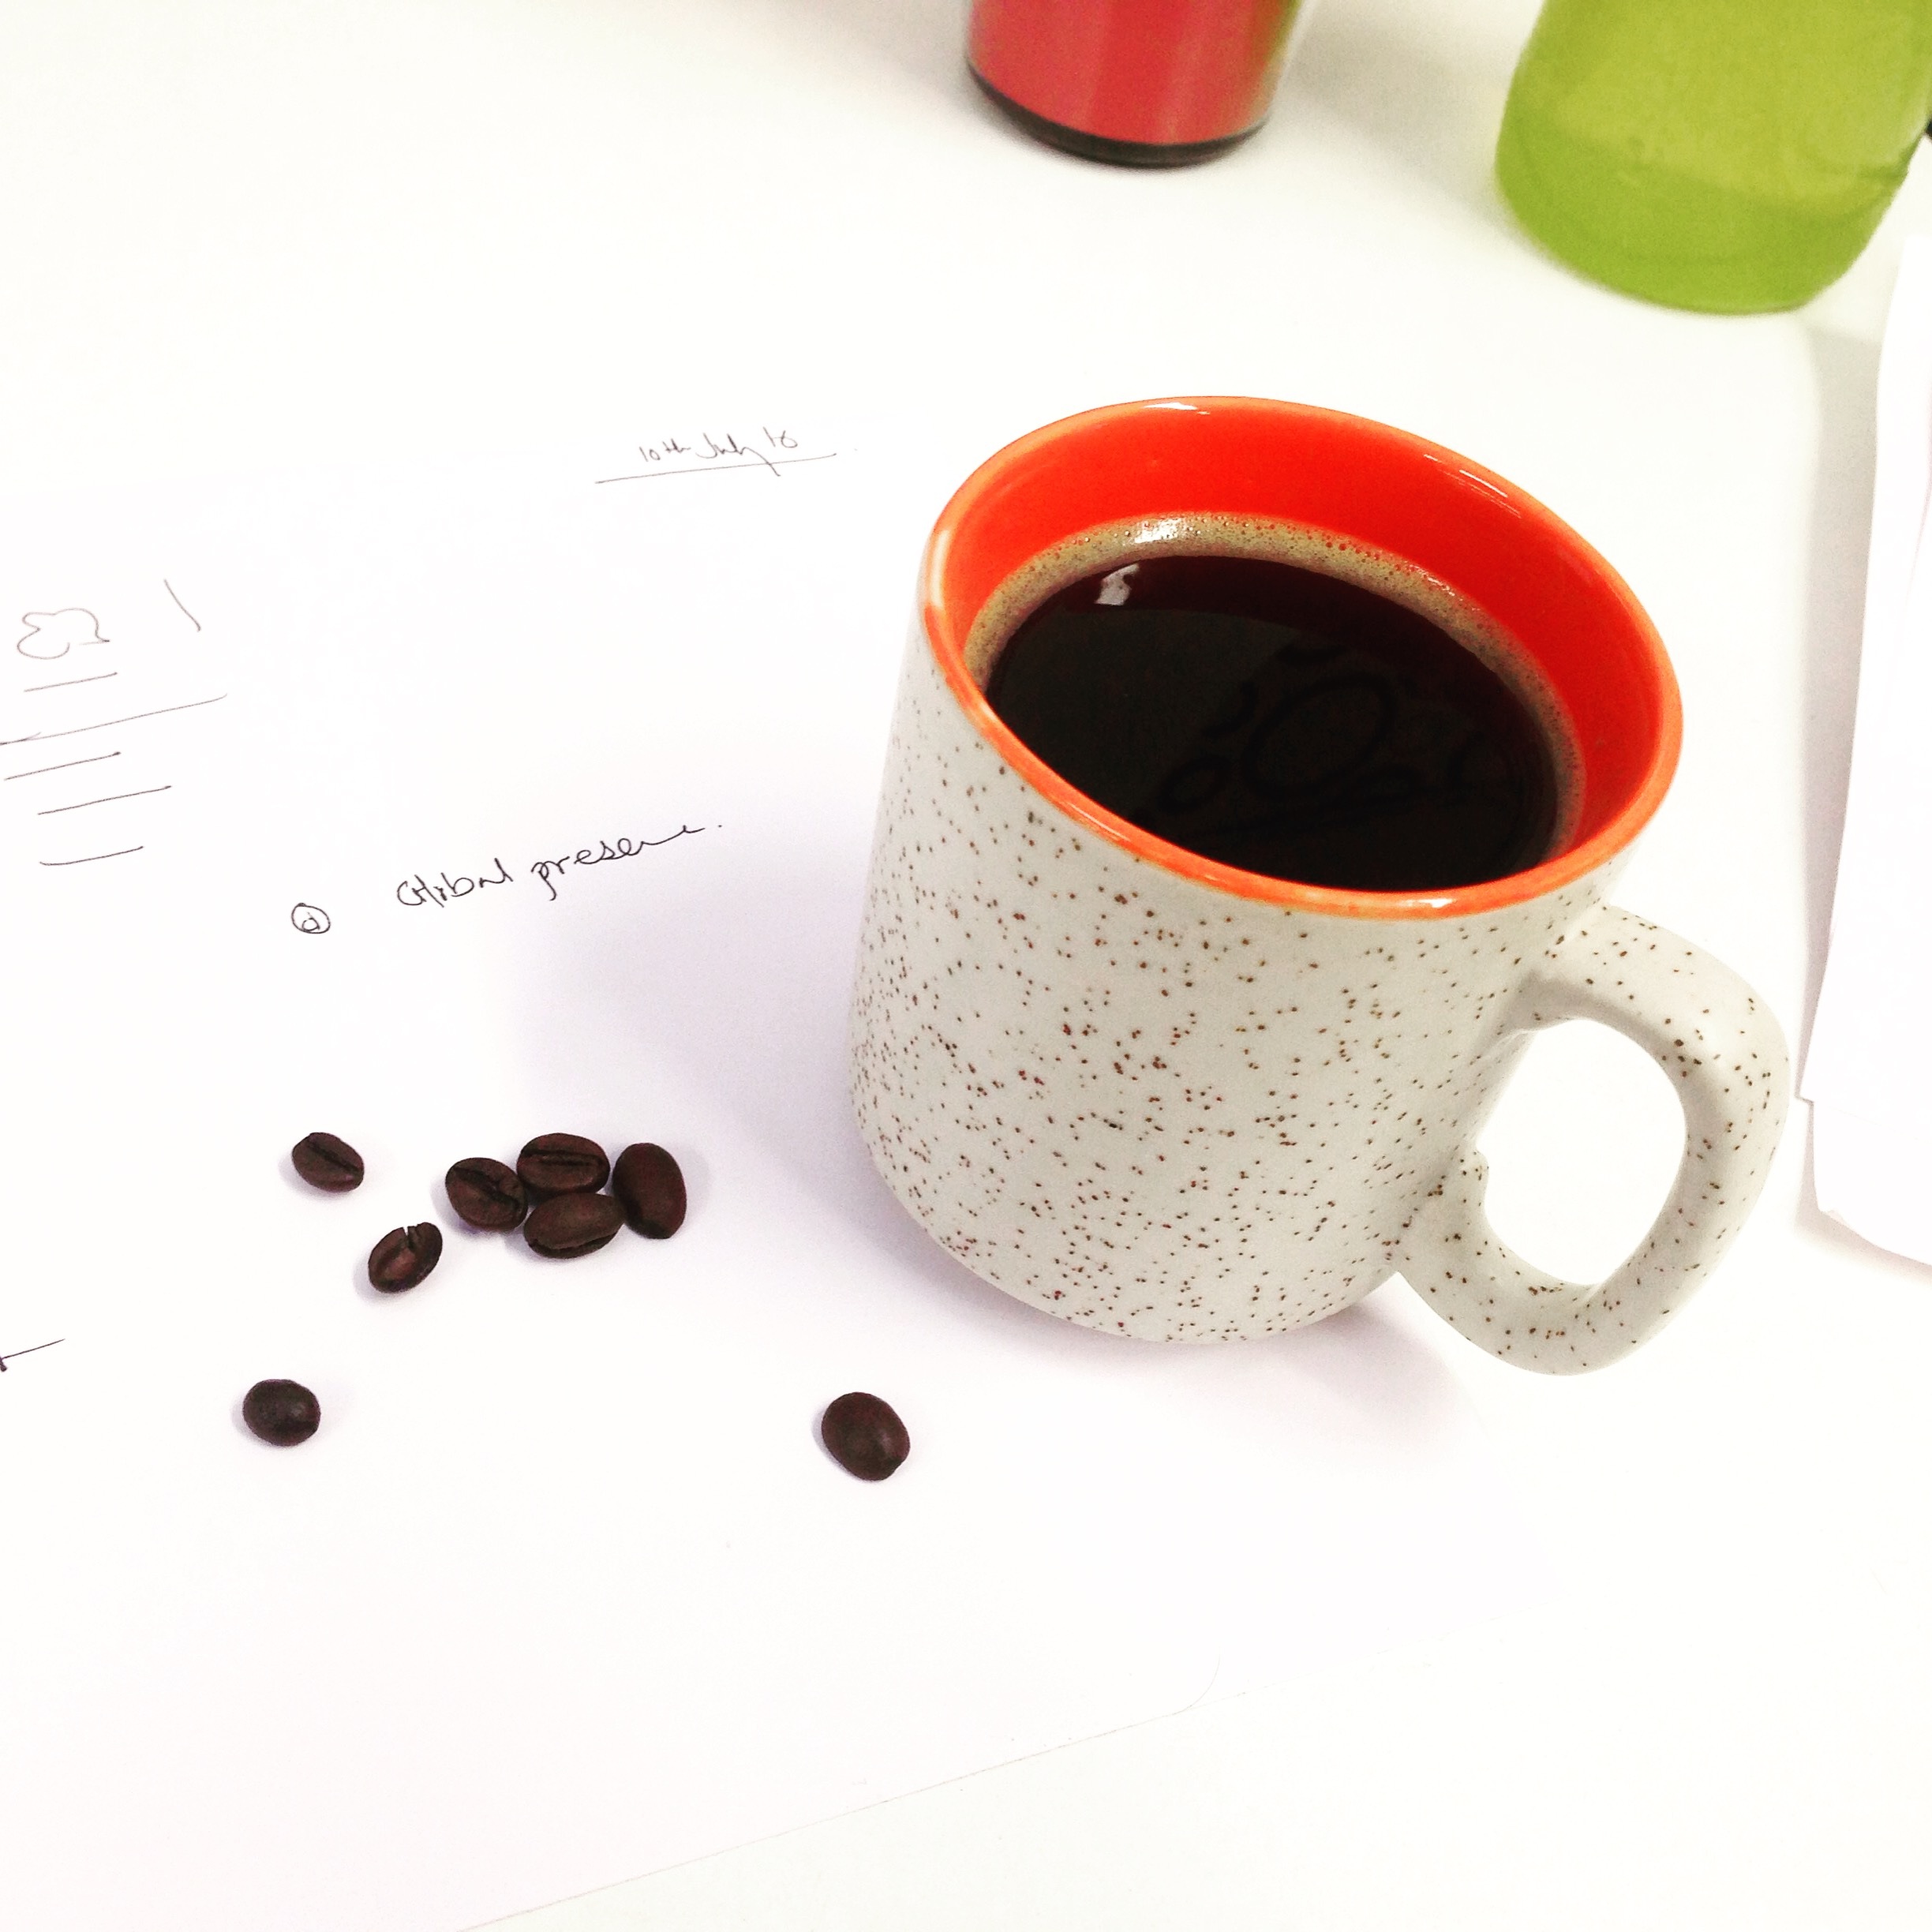
coffee, cup, food, produce, beverage, drink, espresso, coffee cup, coffee mug, caffeine, flavor, coffee beans